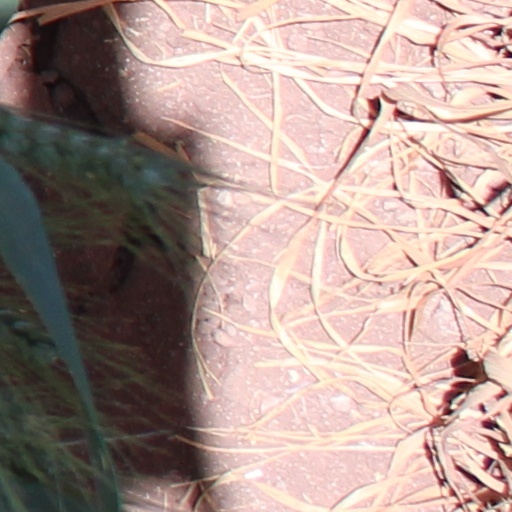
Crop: wheat